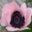
Label: poppy